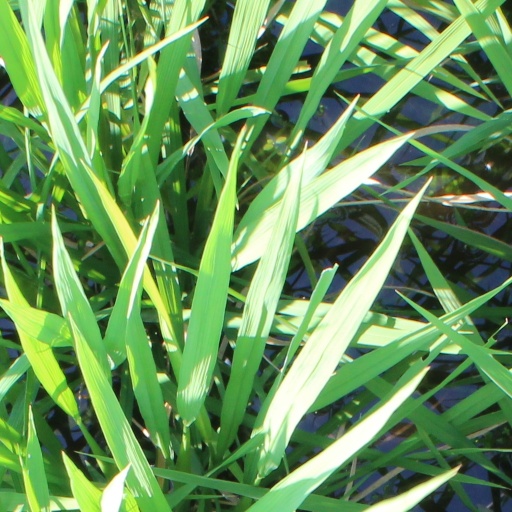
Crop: rice